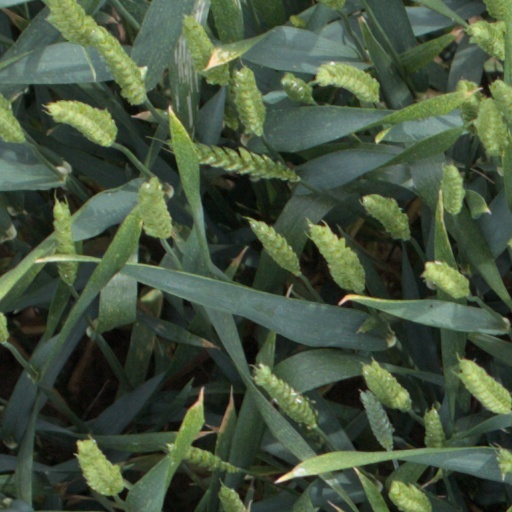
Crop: wheat